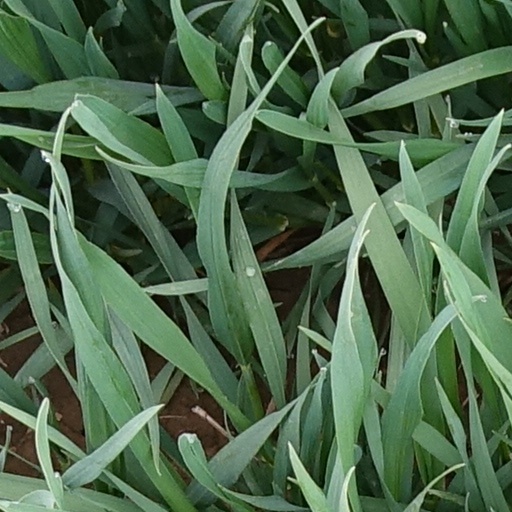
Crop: wheat